Sir Christopher Conyers, 2nd Baronet

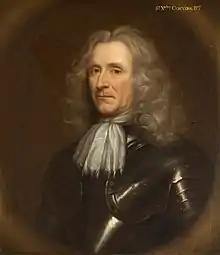
Sir Christopher Conyers, 2nd Baronet of Horden Hall

Sir Christopher Conyers, 2nd Baronet (1621–1693), was one of the Conyers baronets and Lord Lieutenant of Durham. He married, firstly Elizabeth Langhorne and secondly, Julia Lumley, the daughter of Richard Lumley, 1st Viscount Lumley.